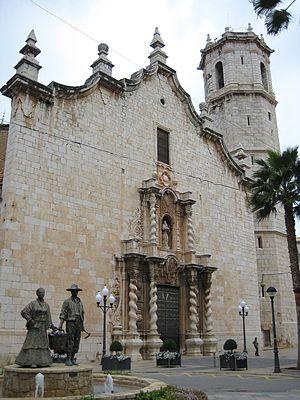
L'église Sant Bartomeu, de style baroque, est un lieu de culte catholique situé au centre de la commune de Benicarló, et est le siège d'une paroisse du diocèse de Tortosa.